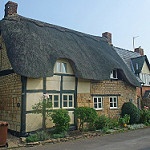
Label: buildings